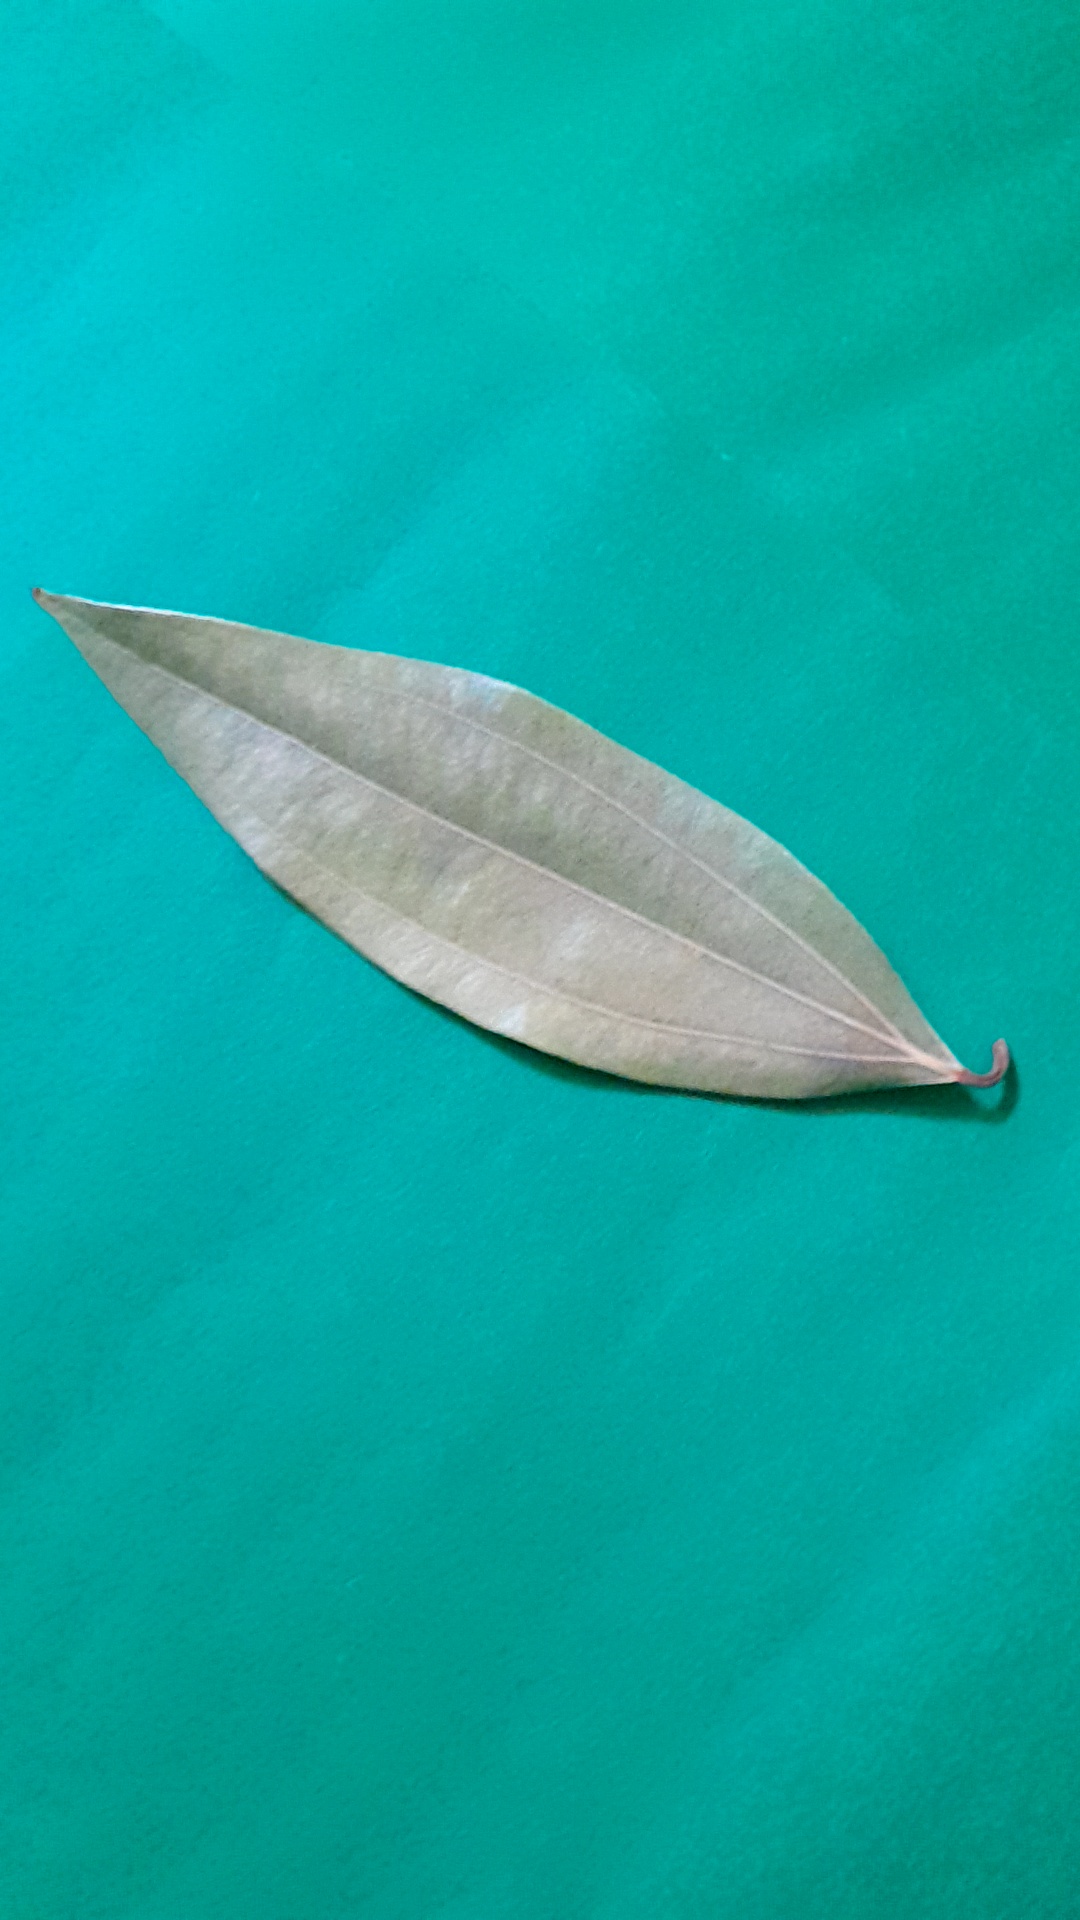
Label: Dry Leaf